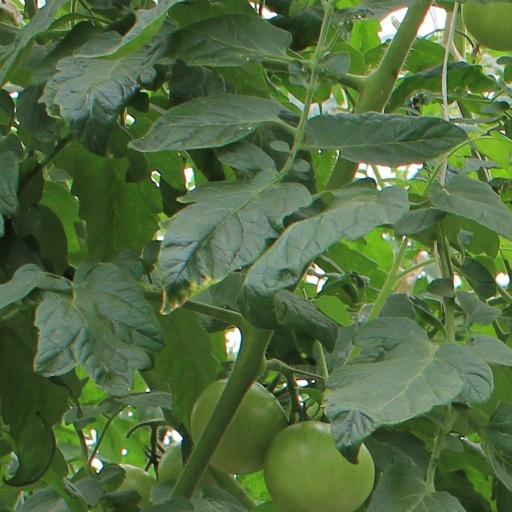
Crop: tomato